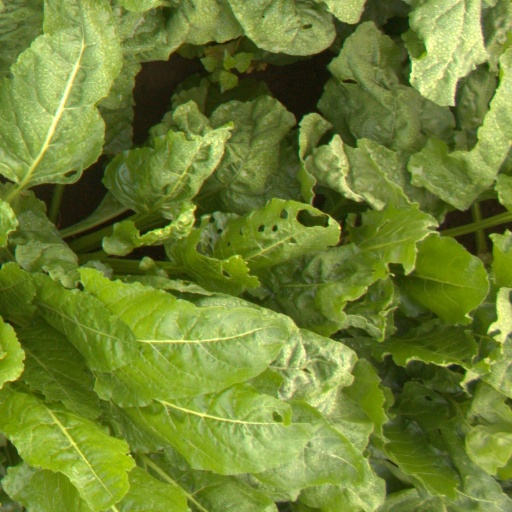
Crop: sugar beet